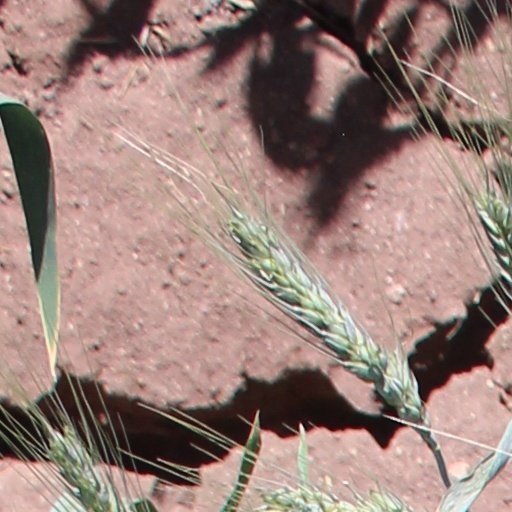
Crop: wheat